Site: brandenburg
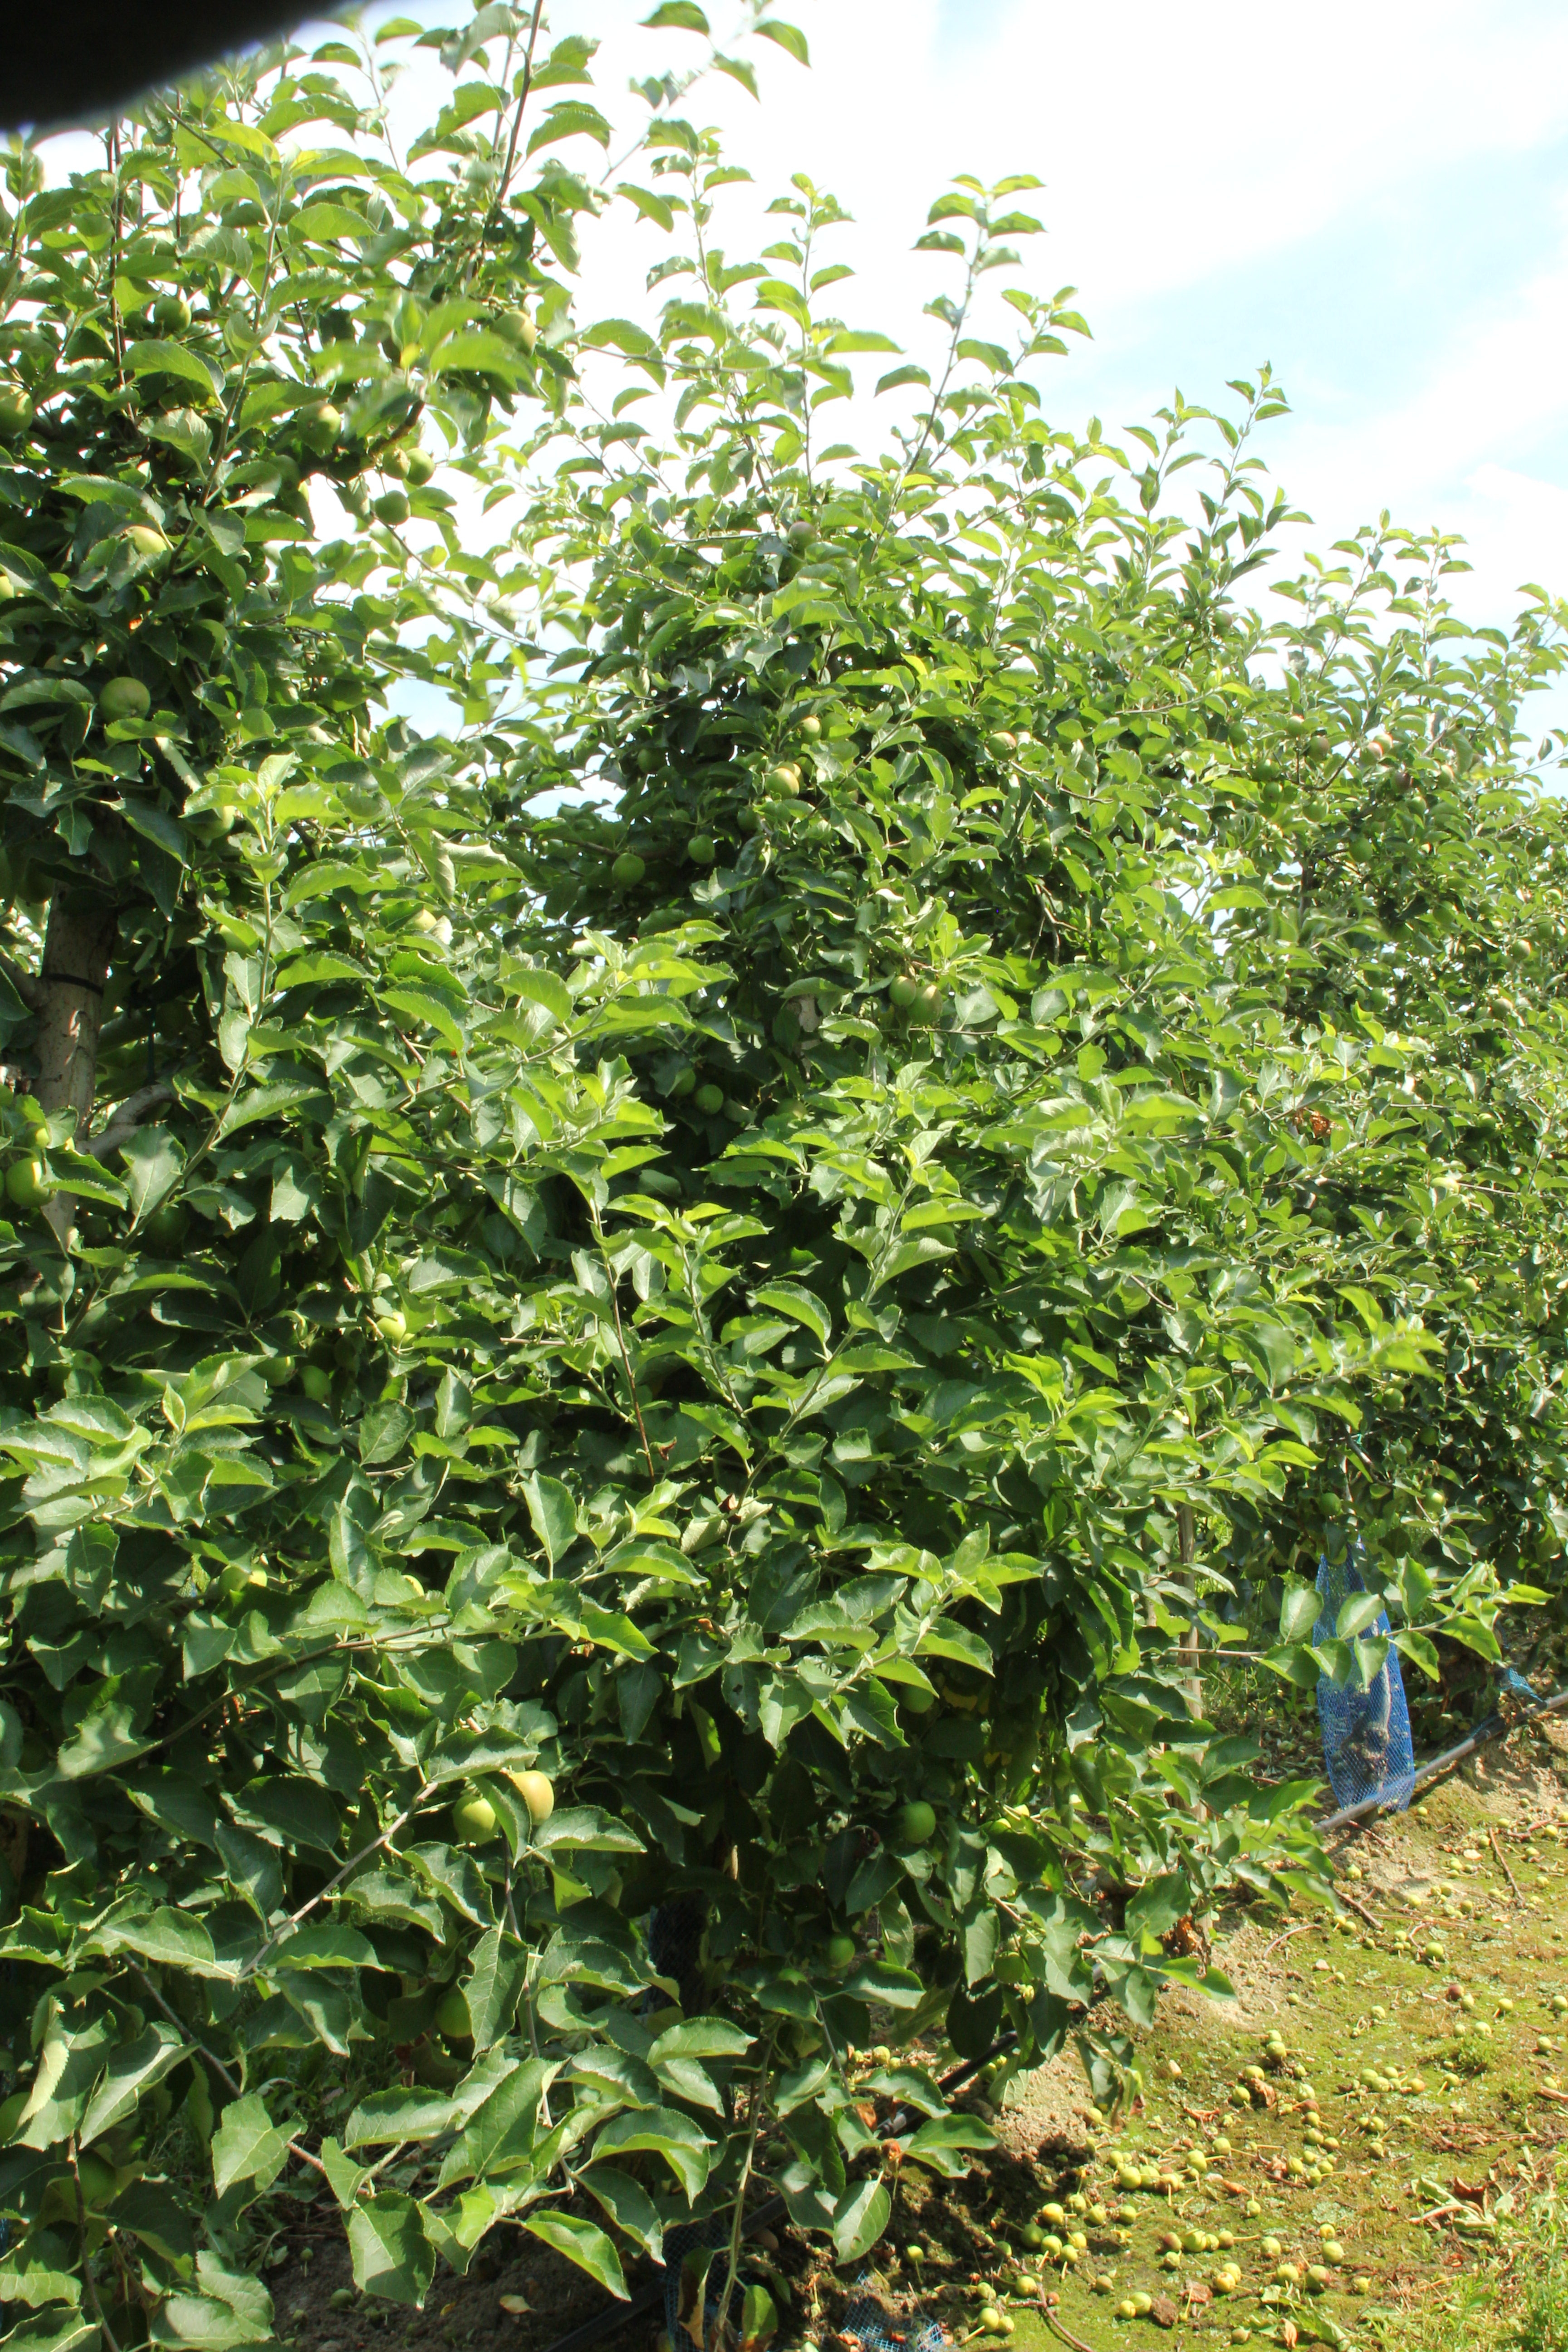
Growth stage (BBCH 74): Development of fruit